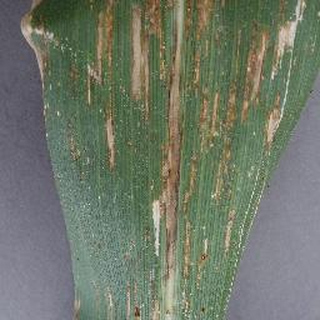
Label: corn_cercospora_leaf_spot